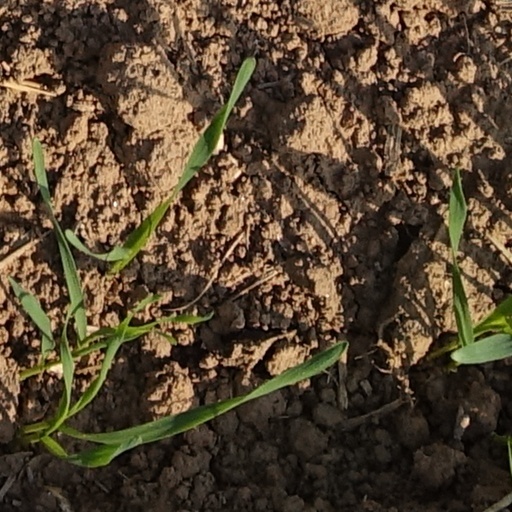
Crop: wheat